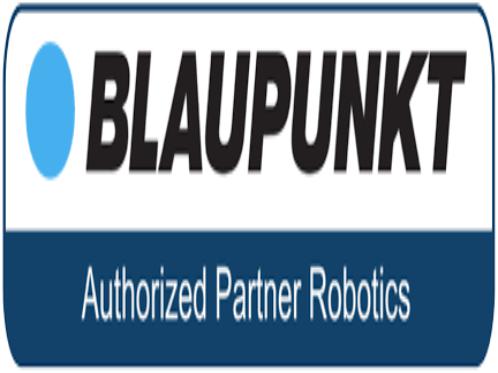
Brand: Blaupunkt
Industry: Electronic